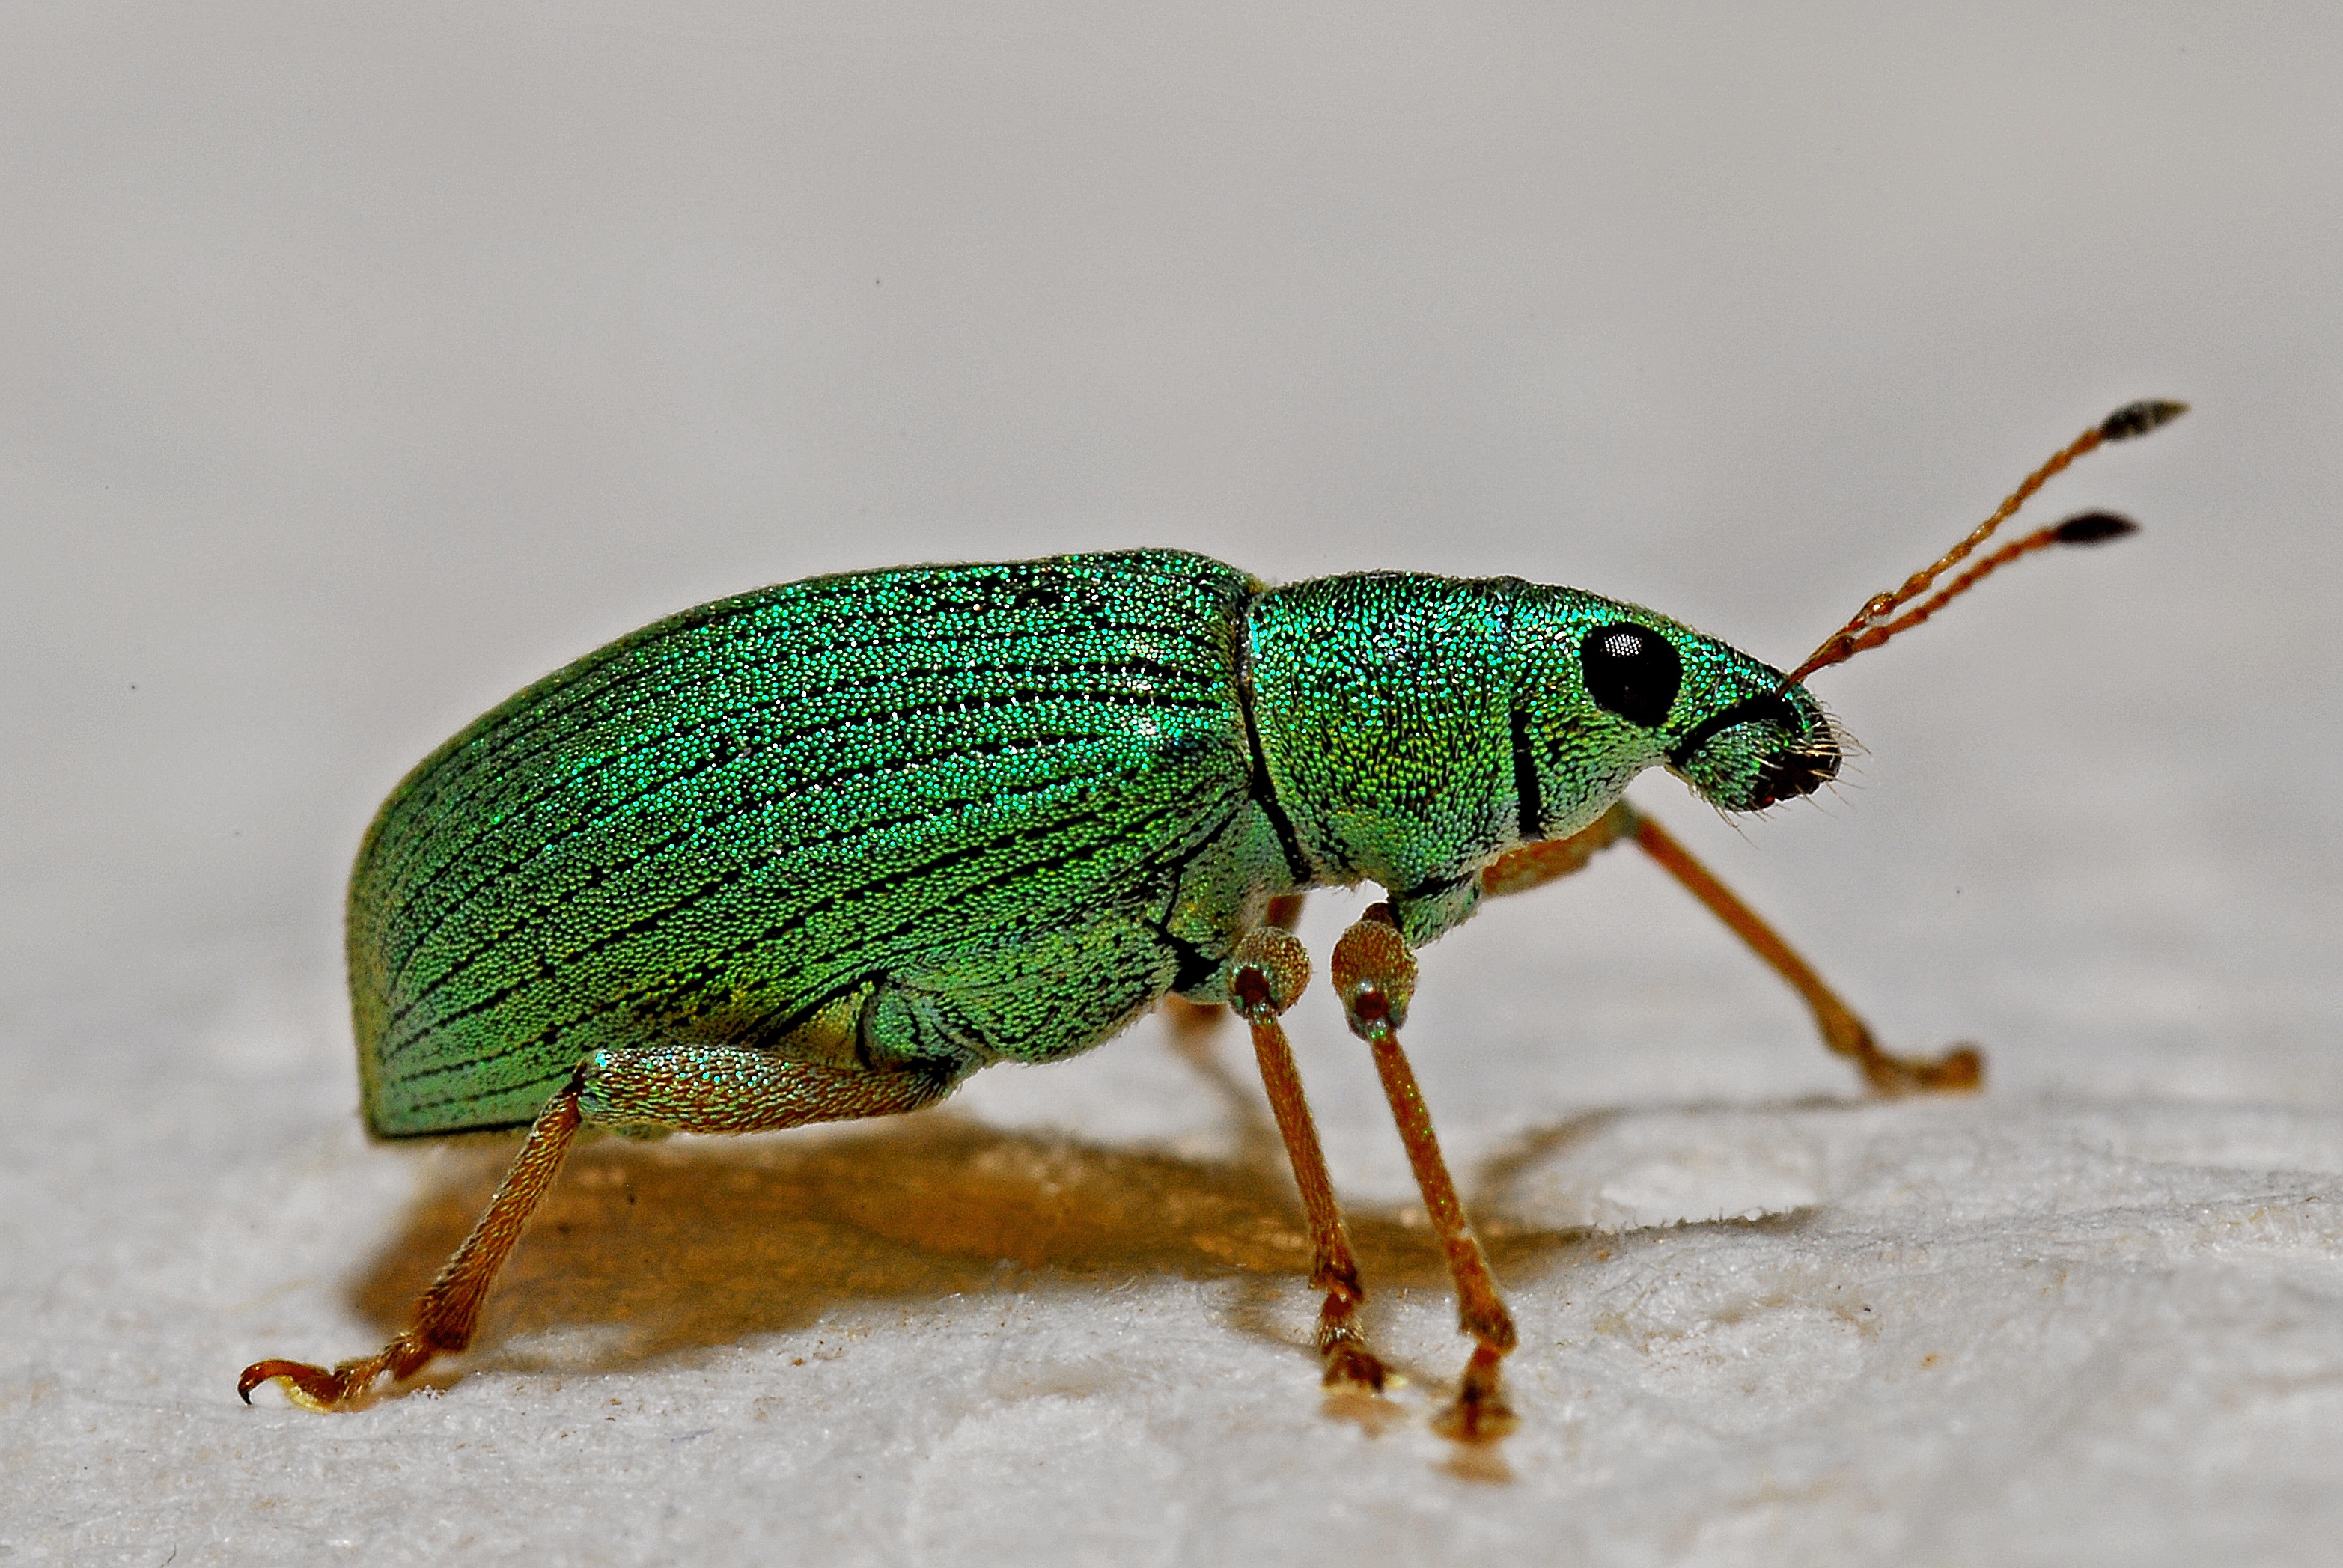
nature, photography, animal, green, color, insect, macro, bug, fauna, invertebrate, close up, colour, eye, beetle, weevil, macro photography, arthropod, true bugs, pigmentation